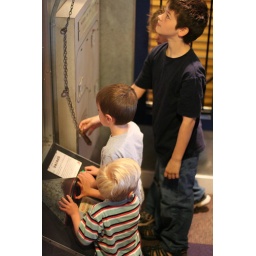
boys hanging out in the mini train station.